Bartolomé Sureda y Miserol

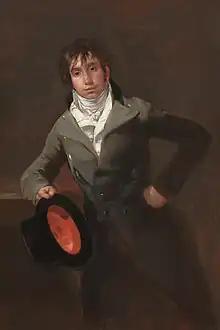
"Portrait of Bartolomé Sureda y Miserol" by Francisco Goya, 1803–04.

Bartolomé Sureda y Miserol (1769–1851) was a Spanish manager of several royal artistic enterprises. He served as director of the Real Fábrica del Buen Retiro and later the successor Royal Factory of La Moncloa, both making porcelain in Madrid, as well as the Real Fábrica de Paños in Guadalajara, and the Real Fábrica de Cristales de La Granja, this making glass.